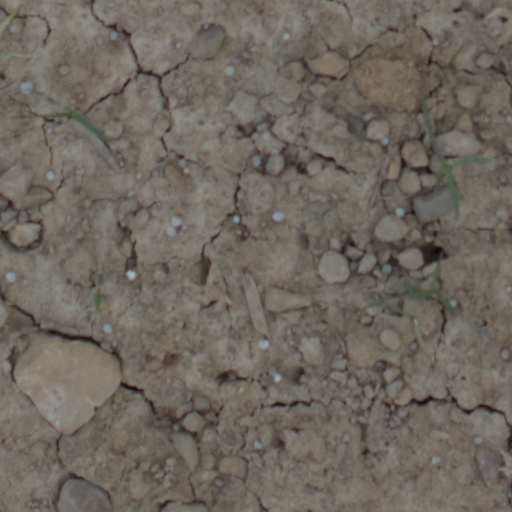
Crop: wheat